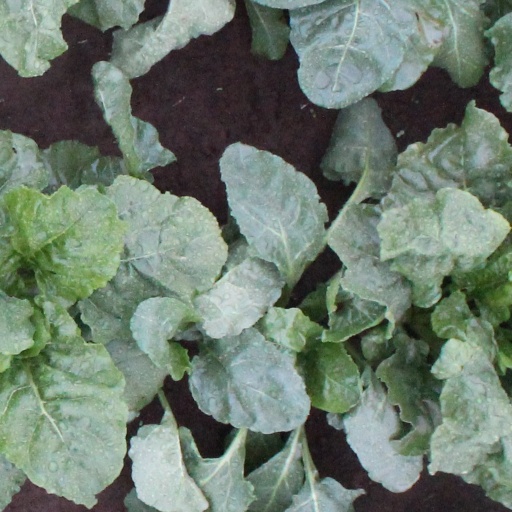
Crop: sugar beet